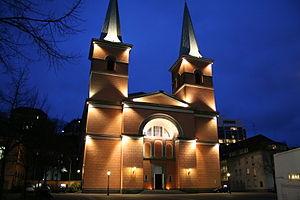
Wuppertal est une ville allemande du land de Rhénanie-du-Nord-Westphalie, située dans la région du Bergisches Land au cœur de l'agglomération de Rhin-Ruhr.